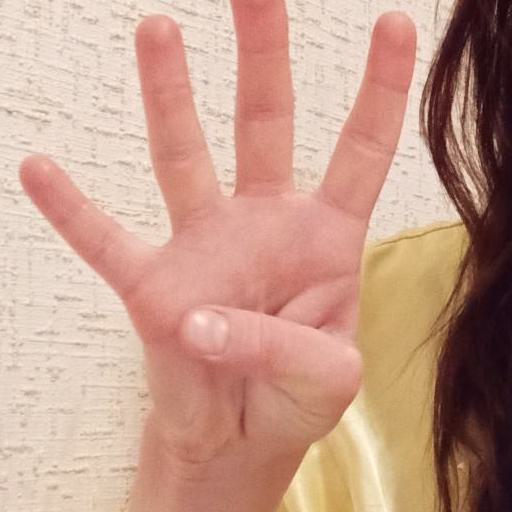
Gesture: four